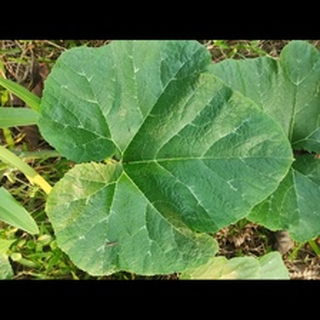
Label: healthy_pumpkin